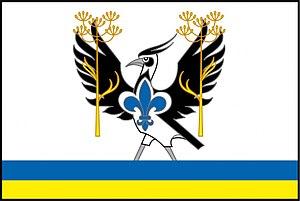
Čejkovice est une commune du district de Znojmo, dans la région de Moravie-du-Sud, en République tchèque. Sa population s'élevait à 219 habitants en 2019.